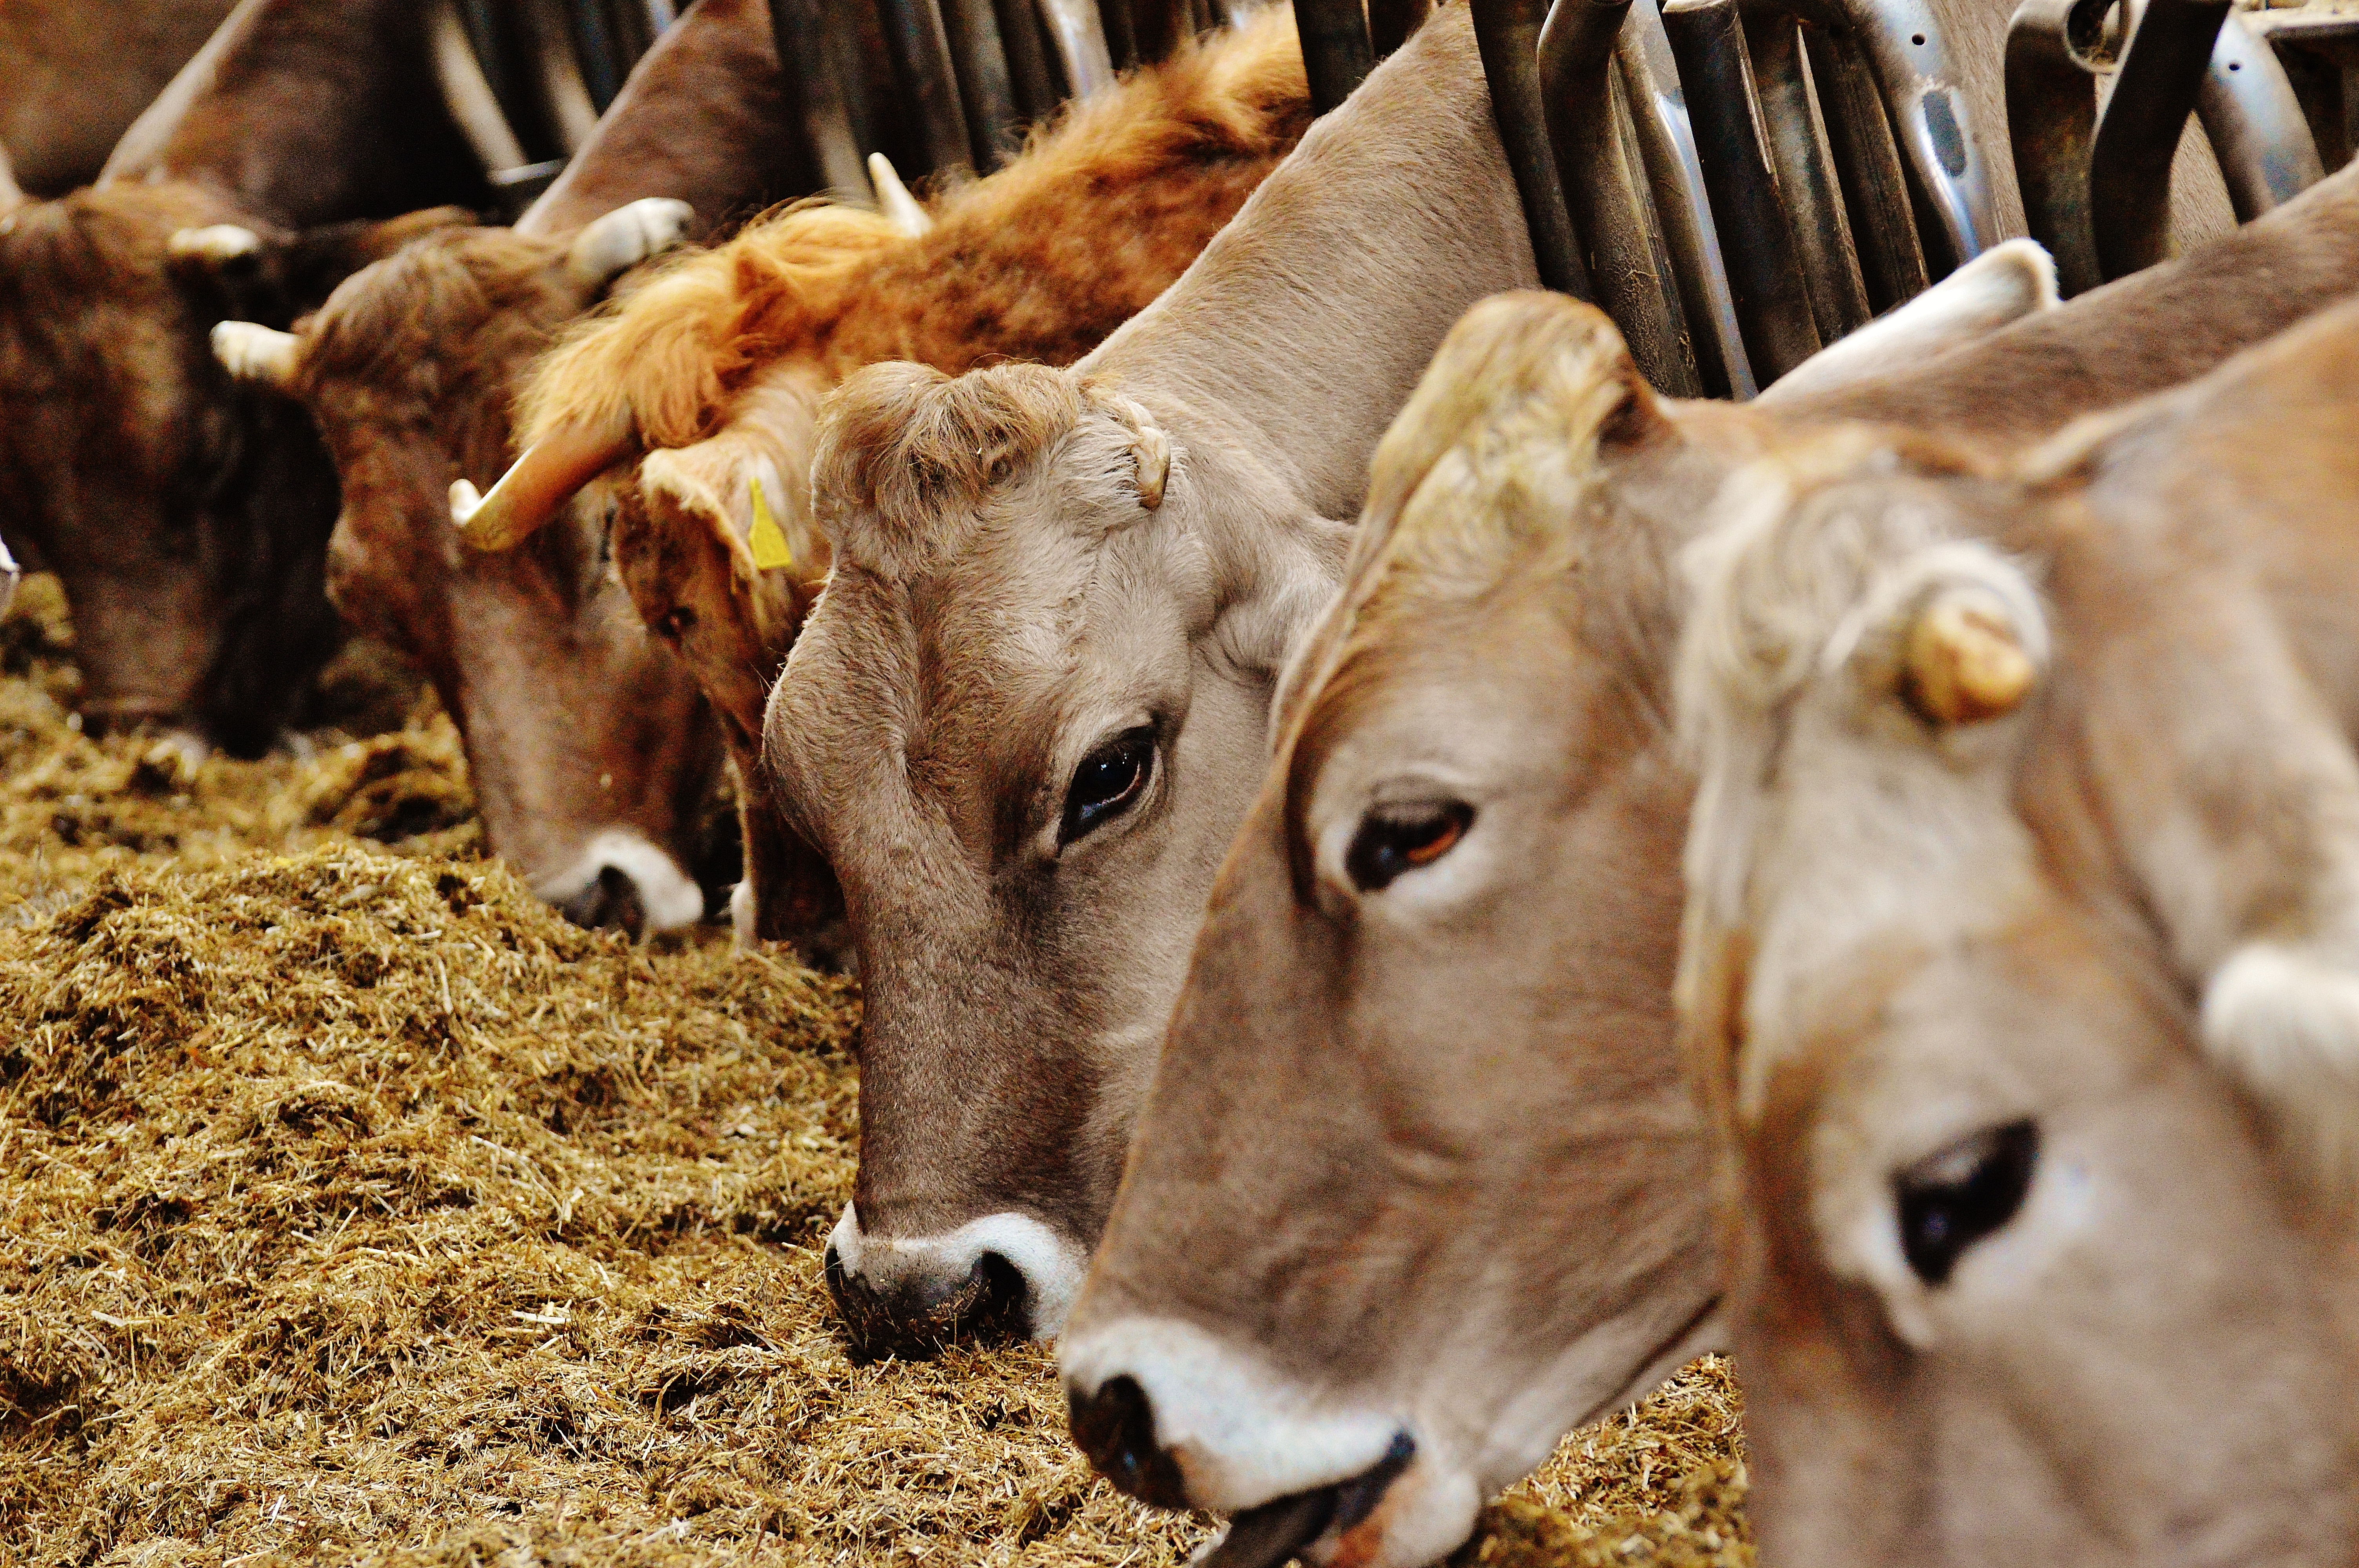
farm, wildlife, horn, food, mammal, fauna, calf, cows, stall, animals, sanctuary, dairy cow, good aiderbichl, iffeldorf, cattle like mammal, barn animals